Louis Althusser

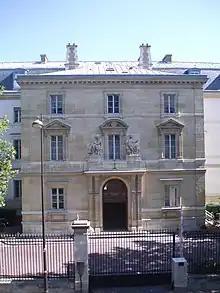
The main entrance to the École Normale Supérieure on Rue d'Ulm, where Althusser established himself as well-known intellectual

In 1948, he was approved to teach in secondary schools but instead made a tutor at the ENS to help students prepare for their own "agrégation". His performance on the exam—he was the best ranked on the writing part and second on the oral module—guaranteed this change on his occupation. He was responsible for offering special courses and tutorials on particular topics and on particular figures from the history of philosophy. In 1954, he became (secretary of the literary school), assuming responsibilities for management and direction of the school. Althusser was deeply influential at the ENS because of the lectures and conferences he organized with participation of leading French philosophers such as Gilles Deleuze and Jacques Lacan. He also influenced a generation of French philosophers and French philosophy in general—among his students were Derrida, Pierre Bourdieu, Michel Foucault, and Michel Serres. In total, Althusser spent 35 years in the ENS, working there until November 1980.